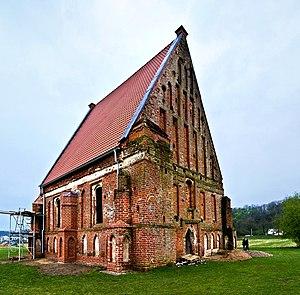
Zapyškis est un village de l'Apskritis de Kaunas en Lituanie. Il est situé au bord de la rivière Niémen. En 2011, la population est de 264 habitants.